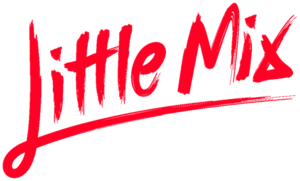
Little Mix est un girls group de dance-pop britannique, originaire de Londres, en Angleterre. Il remporte la huitième saison de la version britannique de The X Factor, en 2011 avec le coach Tulisa Contostavlos. Il est le premier groupe à avoir remporté l'émission. Peu après leur victoire, les Little Mix signent un contrat avec la maison de disques de Simon Cowell, Syco Music, et sortent une reprise de la chanson de Damien Rice, Cannonball, en tant que premier single. Le groupe est composé de Perrie Edwards, Leigh-Anne Pinnock, Jesy Nelson et Jade Thirlwall.